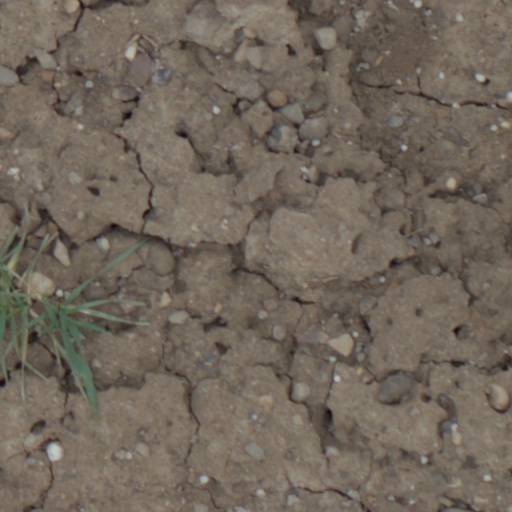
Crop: wheat